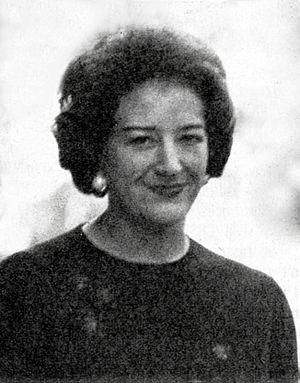
Maria Luisa Spaziani, née le 7 décembre 1922 à Turin et morte le 30 juin 2014